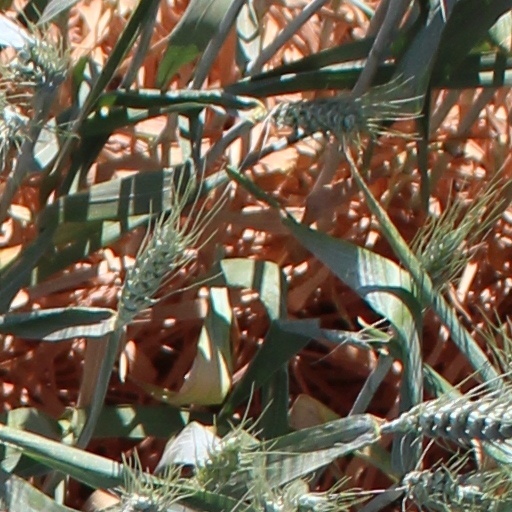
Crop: wheat